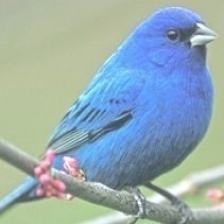
Species: INDIGO BUNTING
Scientific name: PASSERINA CYANEA
ImageNet parent category: indigo_bunting